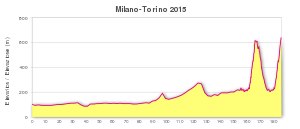
Milano-Torino
Løbsprofilen for Milano-Torino 2015
Milano-Torino er det ældste eksisterende endagsløb i landevejscykling. Løbet går fra Milano til Torino i Italien over 199 km, og blev for første gang arrangeret i 1876. Den anden udgave blev derimod ikke arrangeret før i 1894, og først fra 1911 blev det arrangeret regelmæssigt.